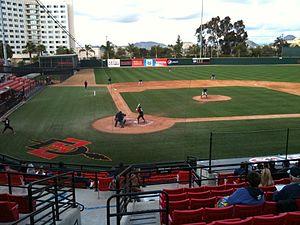
Le Tony Gwynn Stadium est un stade de baseball à San Diego, en Californie aux États-Unis.